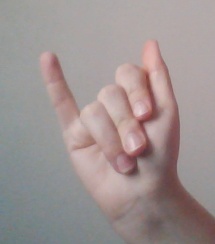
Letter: meem